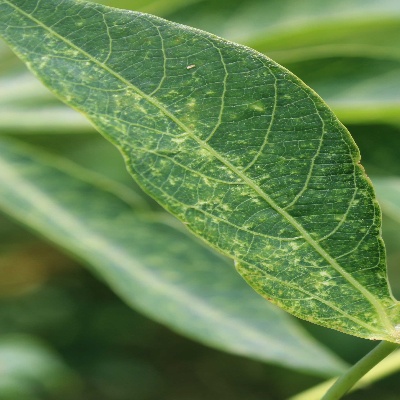
Crop: Cassava
Condition: mosaic